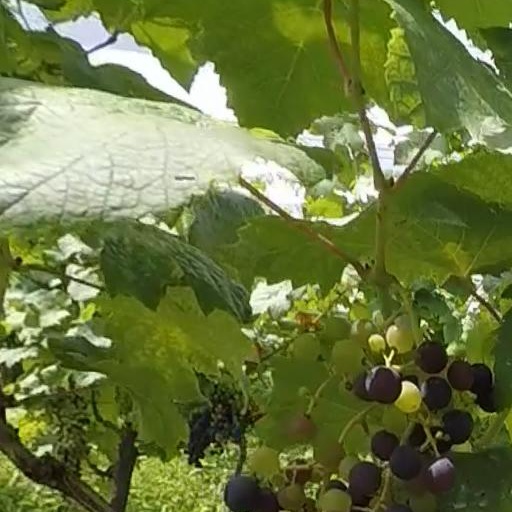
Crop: grape